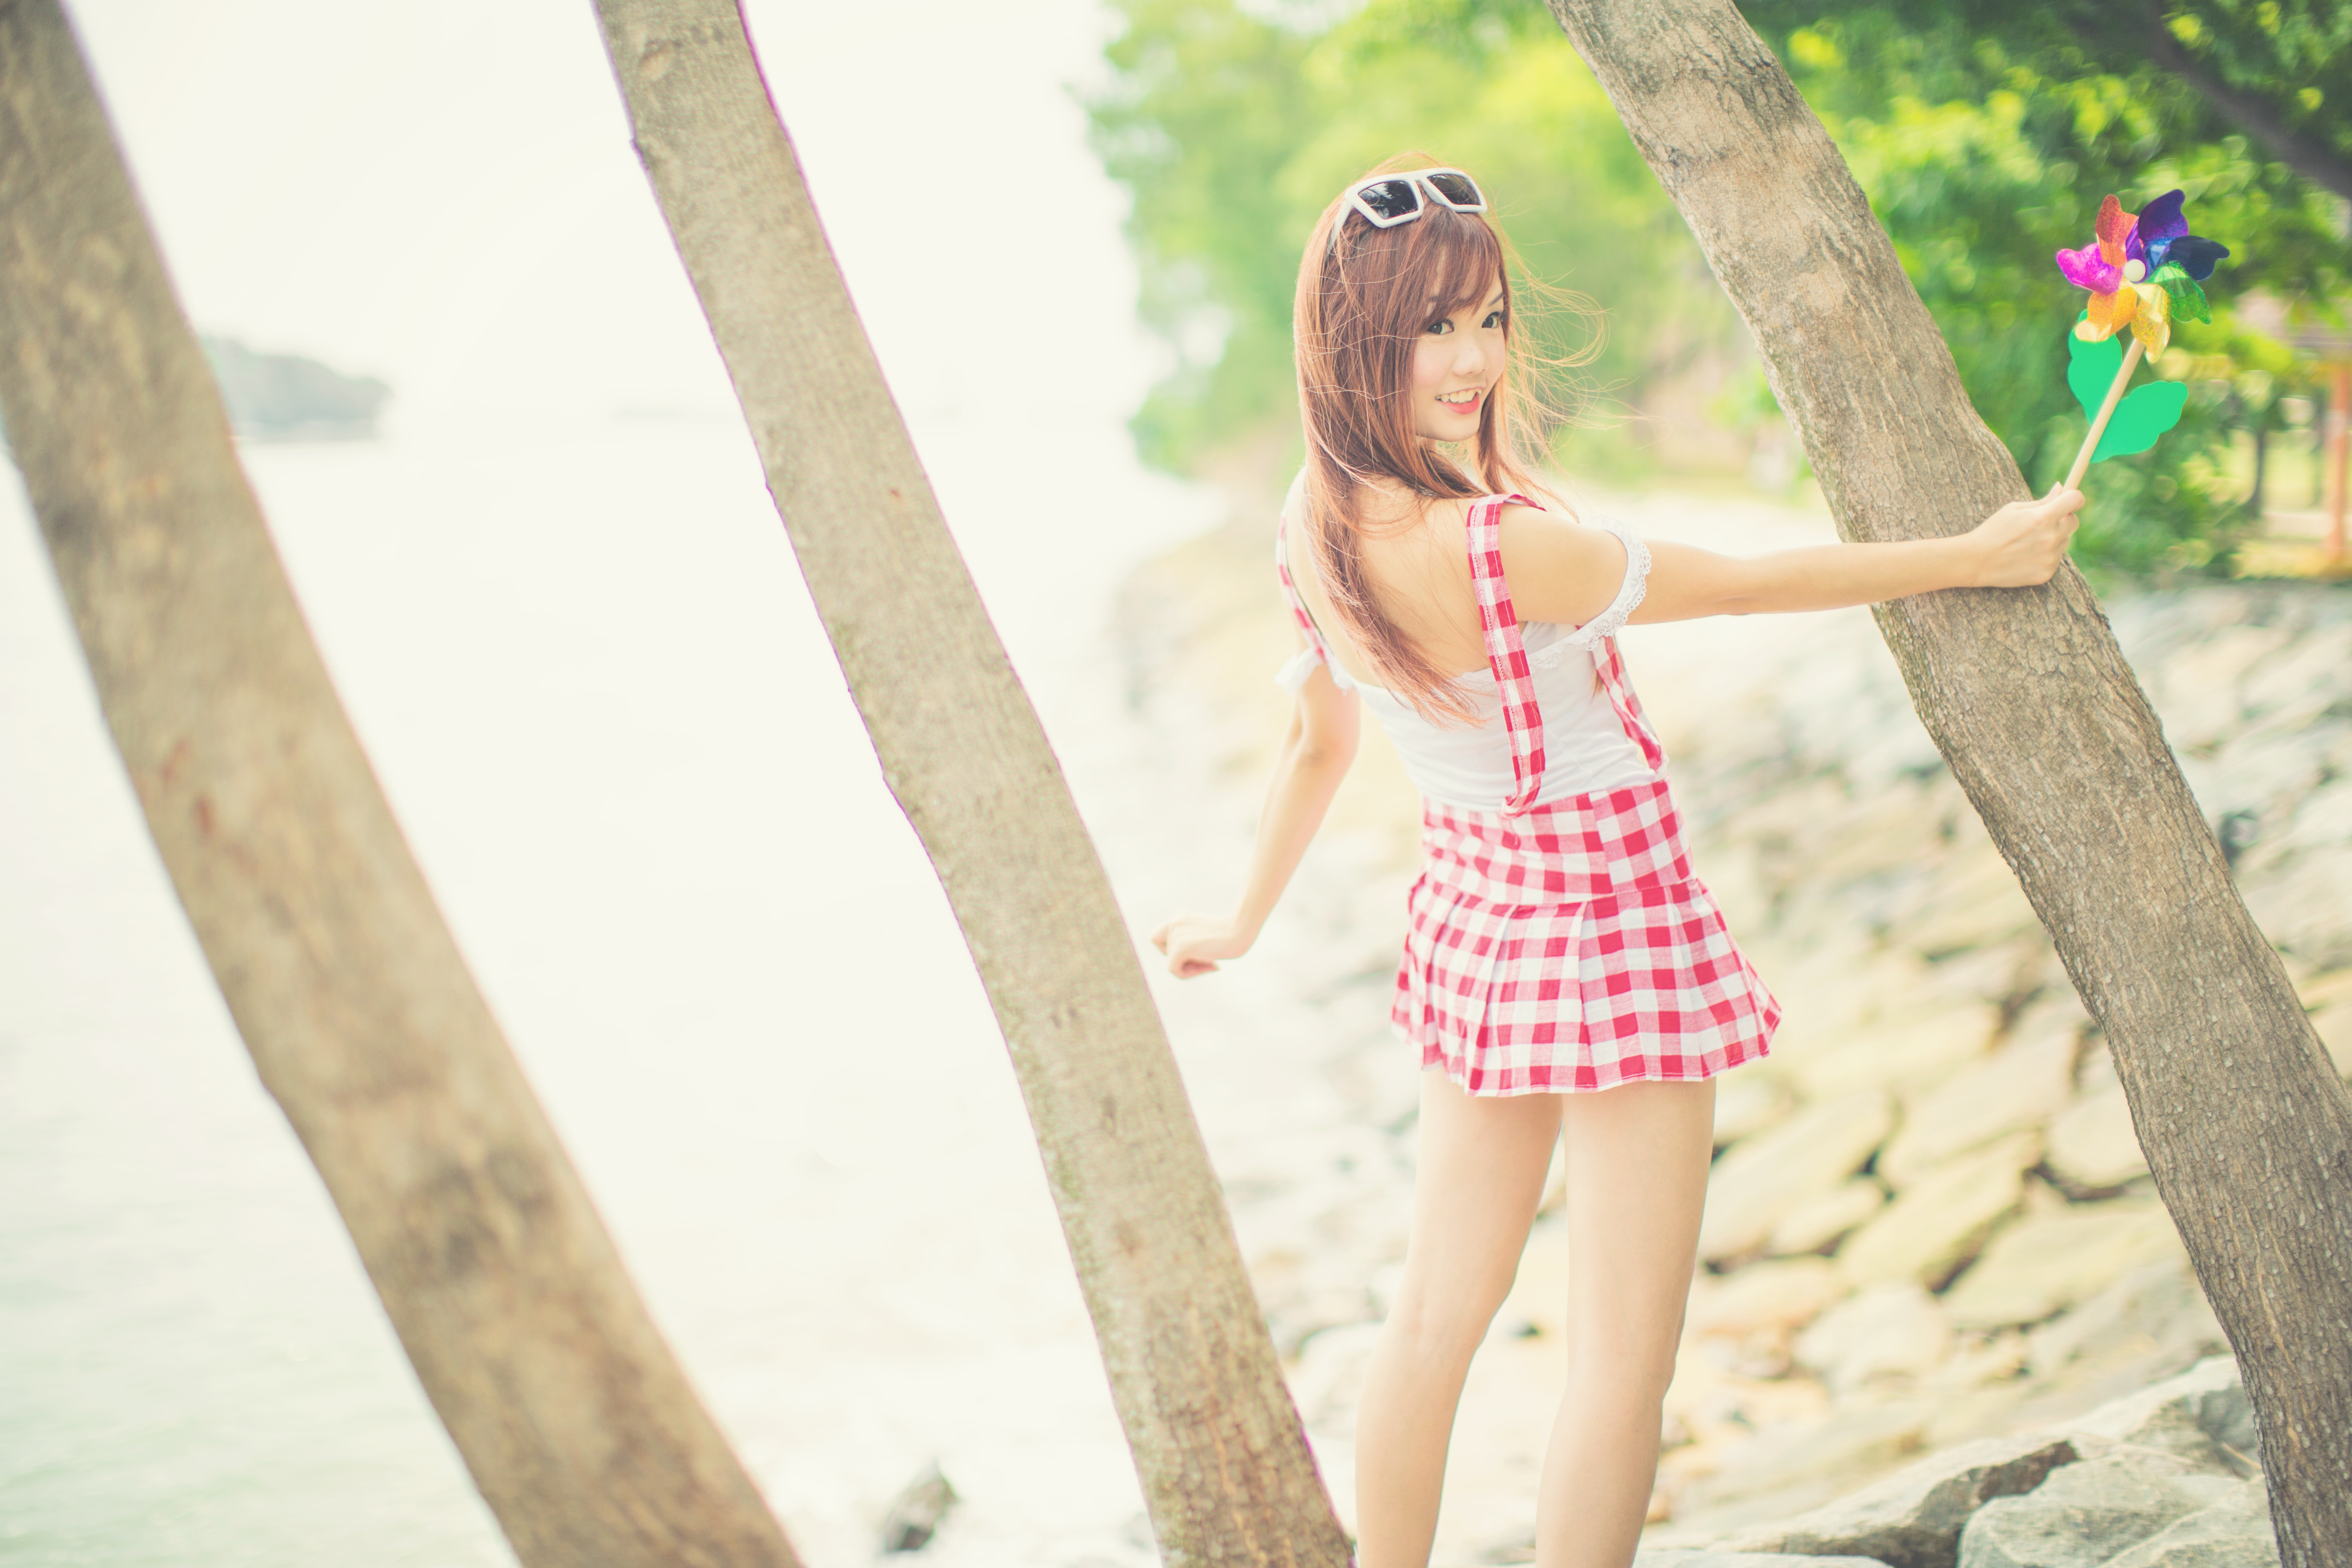
sexy, girl, girls, thai, korea, china, cute, woman, model, person, hair, hand, plant, dress, People in nature, human body, branch, tree, happy, waist, wood, street fashion, gesture, thigh, fawn, leisure, trunk, black hair, plaid, knee, toy, grass, human leg, magenta, eyewear, denim, pattern, fun, forest, recreation, brown hair, child, sitting, portrait photography, polka dot, blossom, play, vacation, photo shoot, winter, child model